Gotta Get Up

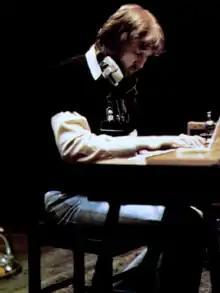
Nilsson, 1974

"Gotta Get Up" is about the transition from carefree youth to adult responsibility. The song was originally attempted in March 1968 as a potential track for Nilsson's "Aerial Ballet" (1968) or "Harry" (1969). This earlier version of the song is cheerier and more uptempo than the recording that was released on "Nilsson Schmilsson". The remake takes on a more serious tone and features an aleatoric glissando at the end. Producer Richard Perry said that the addition was inspired by the number of takes devoted to the song: "We had to do so many takes that we got cabin fever and started messing around, and Harry decided to incorporate the craziness in the song."